Mejiro, Tokyo

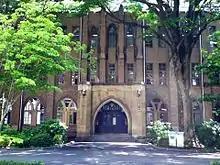
Gakushuin University 1 gou kan

Mejiro is home to the prestigious Gakushuin University. The university's predecessor was established in 1877 to educate the children of the nobility. Its notable alumni include most members of the present Imperial House of Japan as well as the 59th Prime Minister of Japan Tarō Asō. It is also home to the first dojo and namesake of Shotokan karate, which was destroyed in 1945 during World War II.